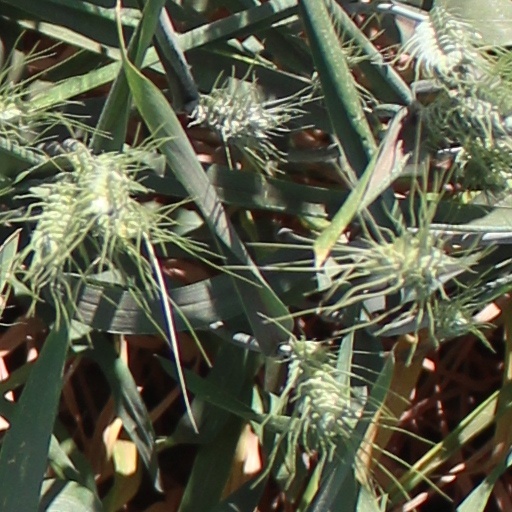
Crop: wheat